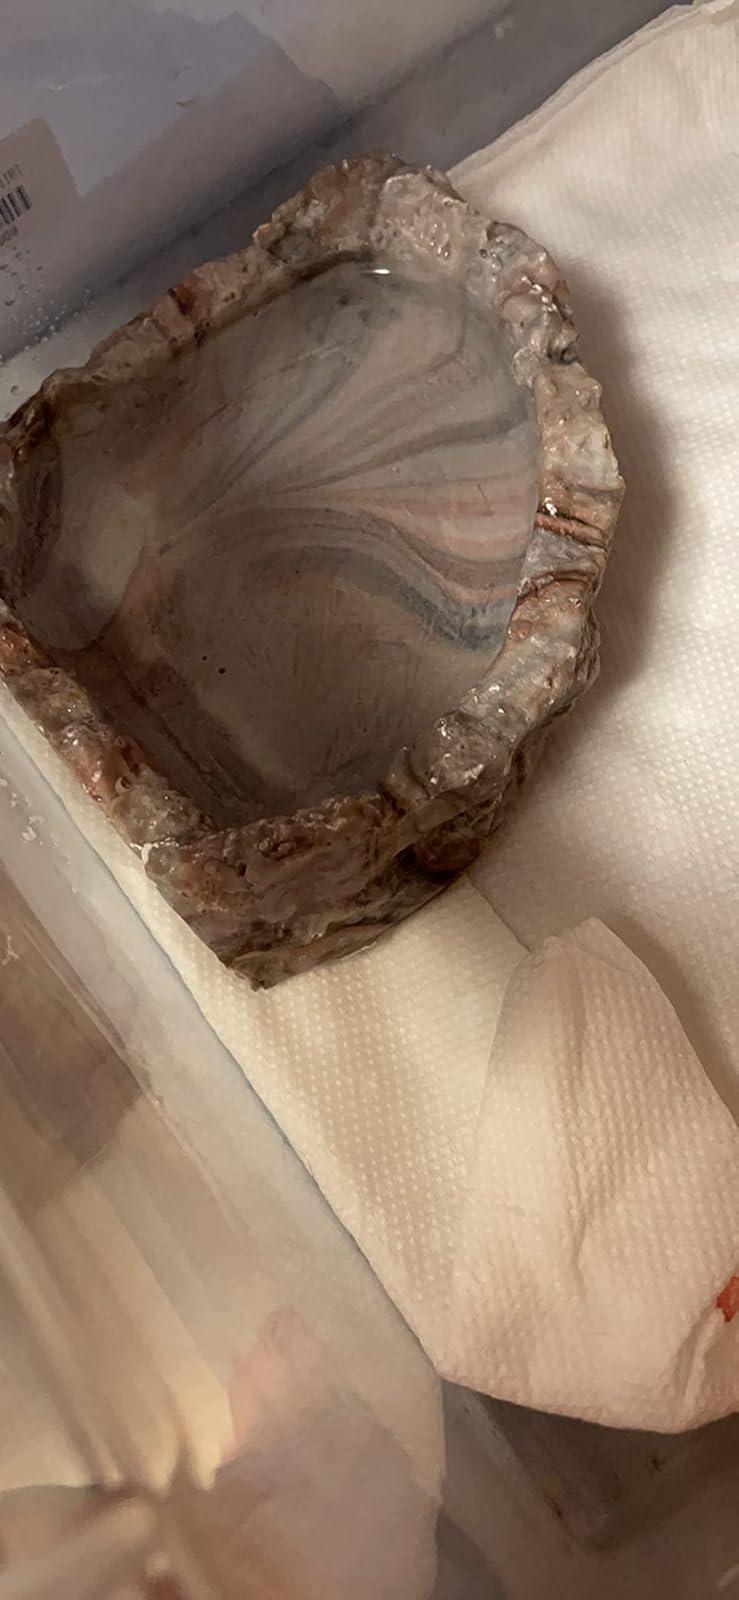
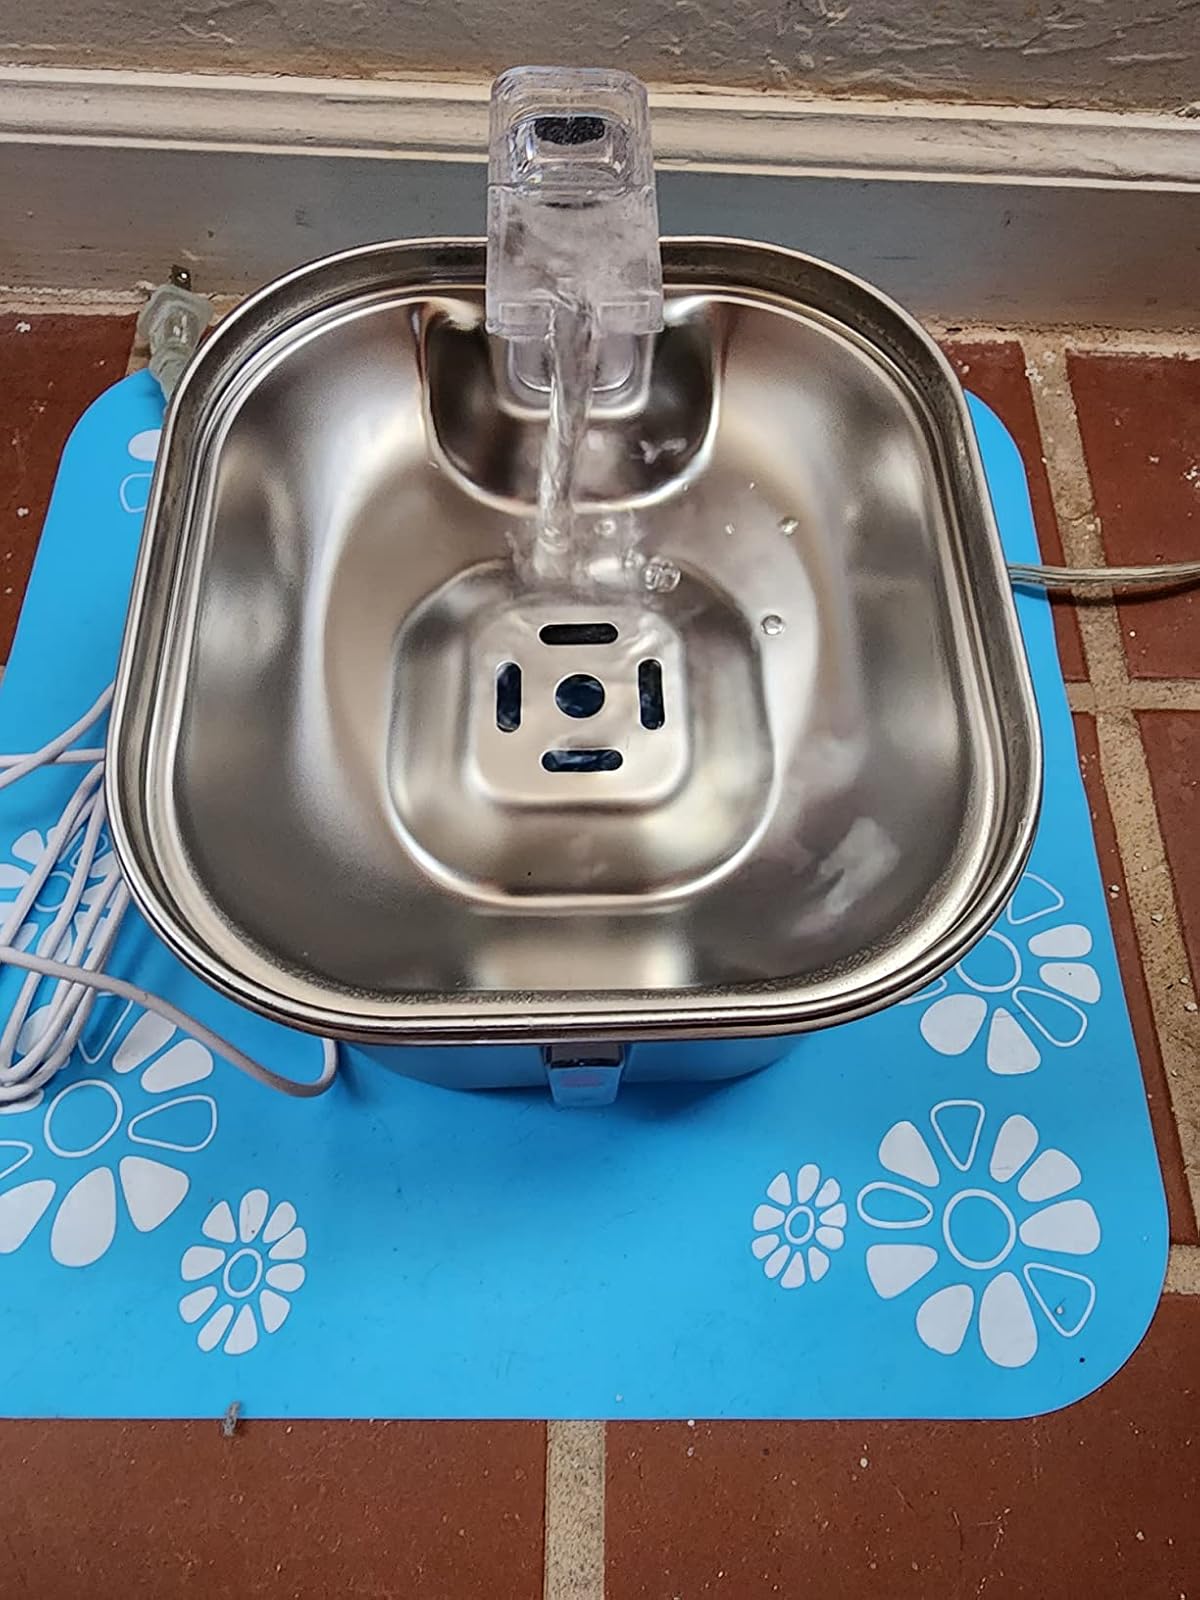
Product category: items_bowl
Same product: no